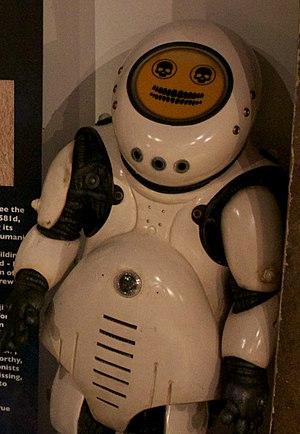
Souriez est le deuxième épisode de la dixième saison de la deuxième série télévisée britannique Doctor Who. Il est diffusé sur la BBC le 22 avril 2017 et en France le 16 septembre 2017 sur France 4.